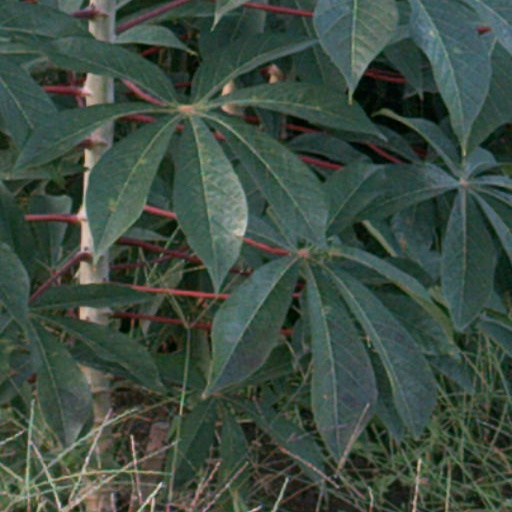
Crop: cassava